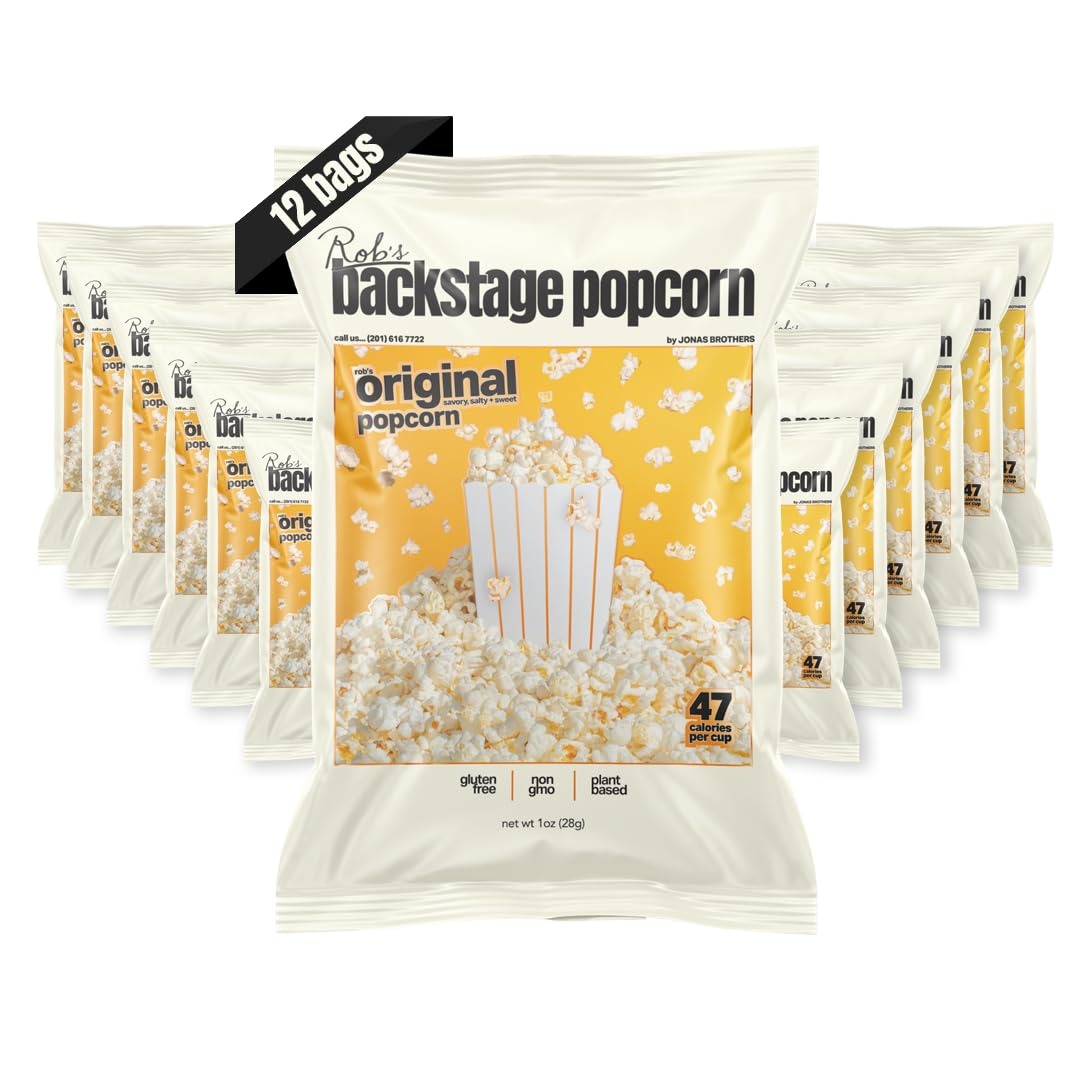
Item Name: Rob's Backstage Popcorn in Bags | Original Sweet & Salty Flavor Popped Popcorn Snack Bags I Non-GMO, Vegan, Dairy Free, Gluten Free Snack | Individually Wrapped - 1 Ounce (Pack of 12)
Value: 12.0
Unit: Ounce

Price: 2.79